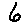
Label: 6